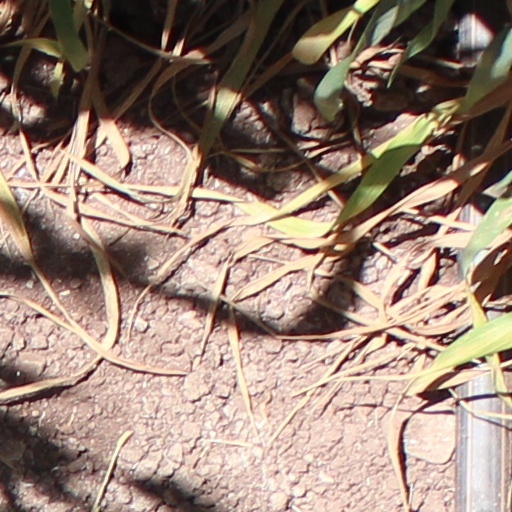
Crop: wheat